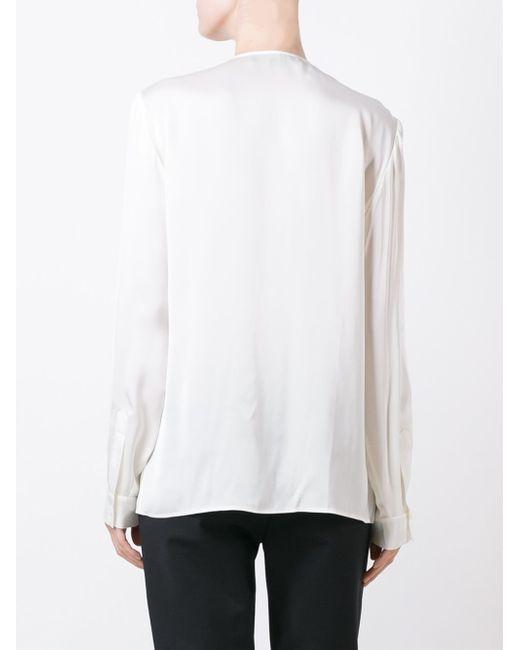
damen Bluse langarm weiß Farbe